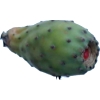
Label: cactus_fruit_green